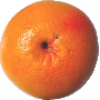
Label: pink_grapefruit